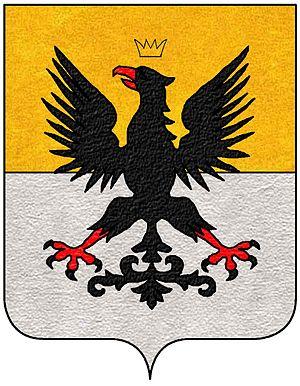
Giovanni Andrea Doria ou Giannandrea Doria est un amiral génois du XVIᵉ siècle qui s'illustra pendant les guerres d'Italie.